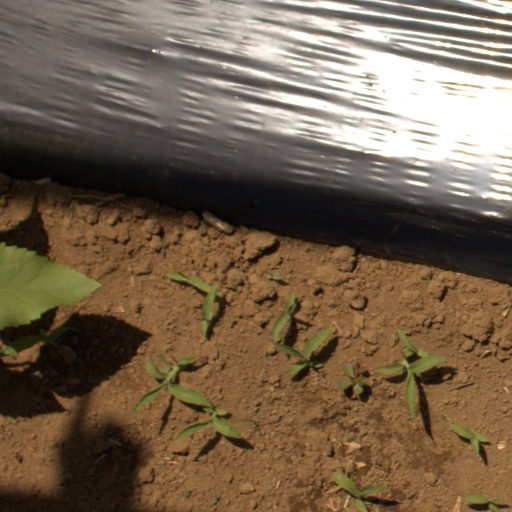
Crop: Jerusalem artichoke